HMS Commonwealth

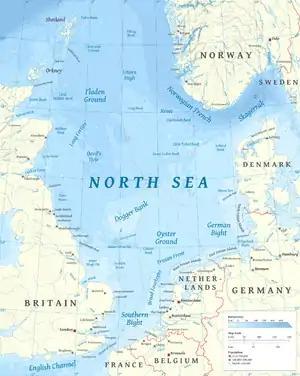
Map of the North Sea

Upon the outbreak of the First World War in August 1914, the 3rd Battle Squadron, at the time under the command of Vice Admiral Edward Bradford, was assigned to the Grand Fleet and based at Rosyth, where it was reinforced with the five s, It was used to supplement the Grand Fleet's cruisers on the Northern Patrol. On 6 August, the day after Britain declared war on Germany, elements of the Grand Fleet sortied to inspect the coast of Norway in search of a German naval base violating Norwegian neutrality. "Commonwealth" and the rest of the 3rd Battle Squadron provided distant support to the operation. No such base was found, and the ships returned to port the next day. On 14 August, the ships of the Grand Fleet went to sea for battle practice before conducting a sweep into the North Sea later that day and into 15 August. During sweeps by the fleet, she and her sisters often steamed at the heads of divisions of the far more valuable dreadnoughts, where they could protect the dreadnoughts by watching for mines or by being the first to strike them. On 2 November 1914, the squadron was detached to reinforce the Channel Fleet and was rebased at Portland. It returned to the Grand Fleet on 13 November 1914.